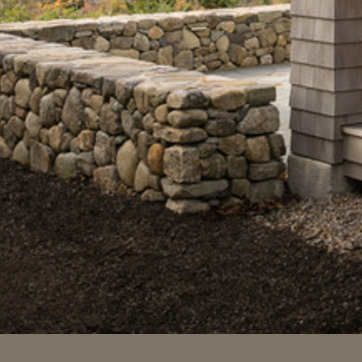
Material: stone